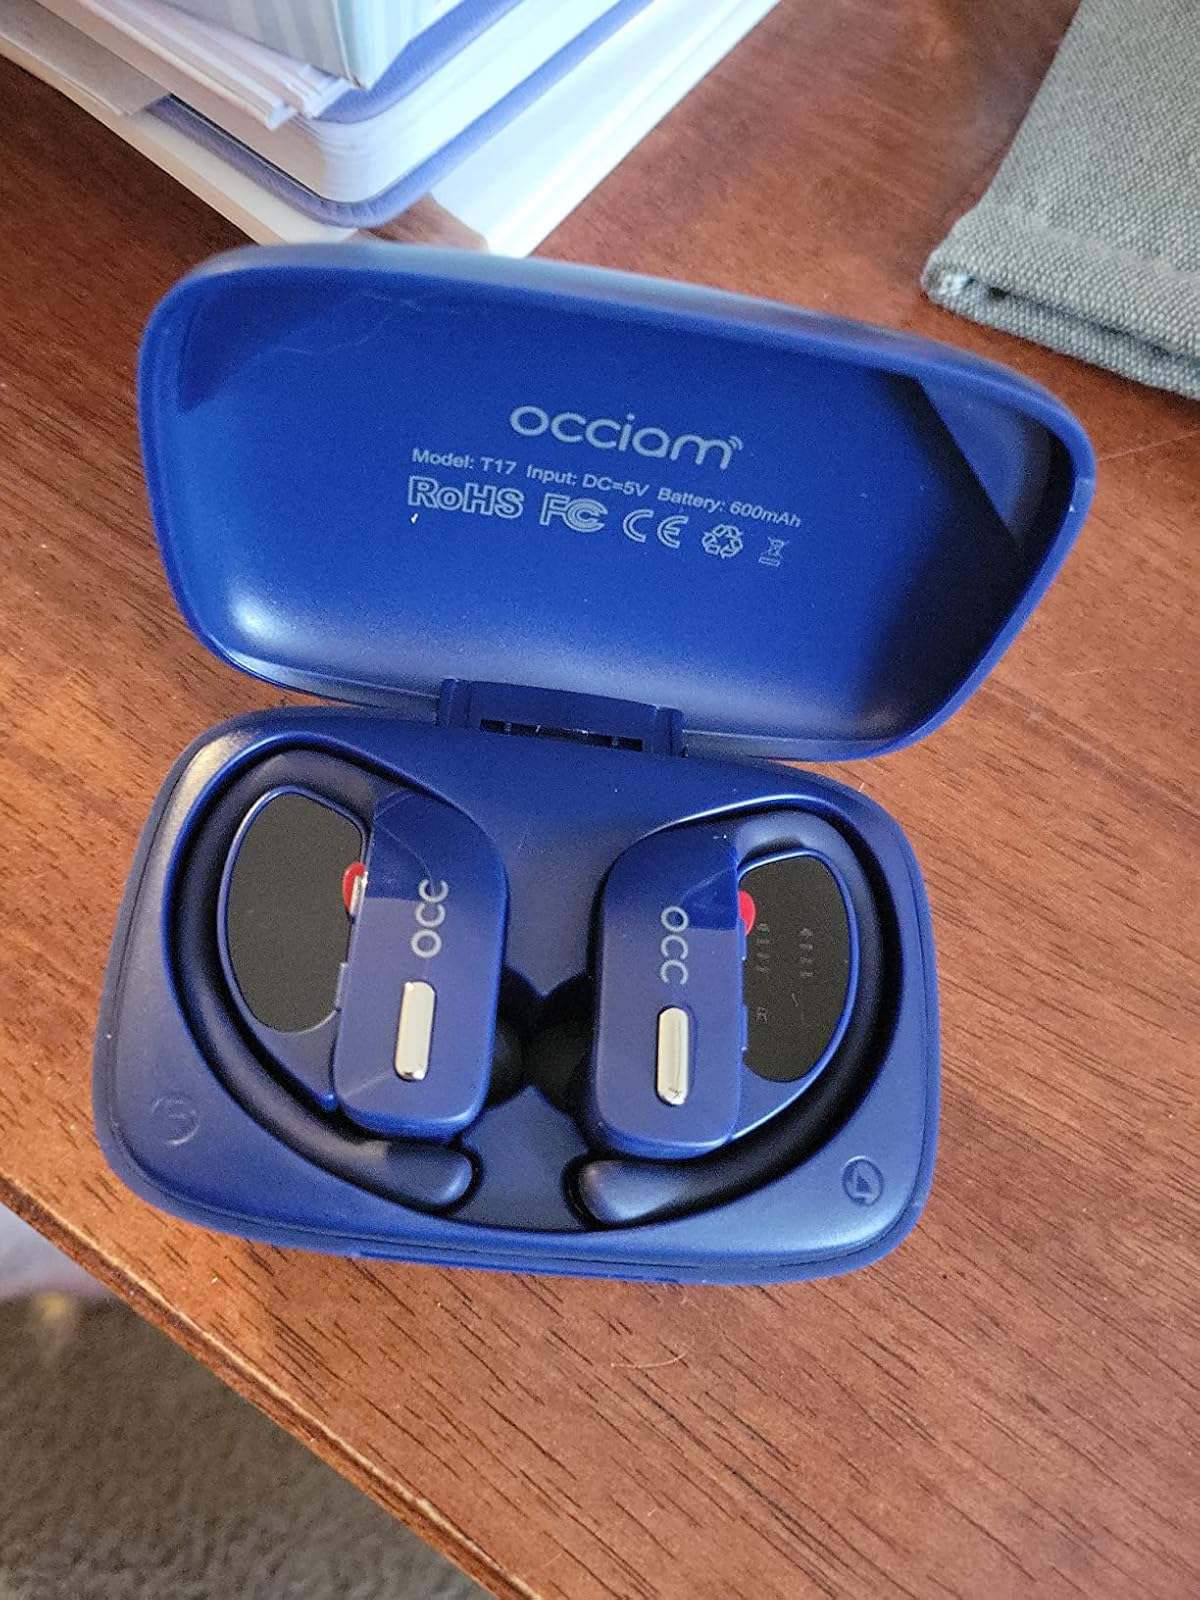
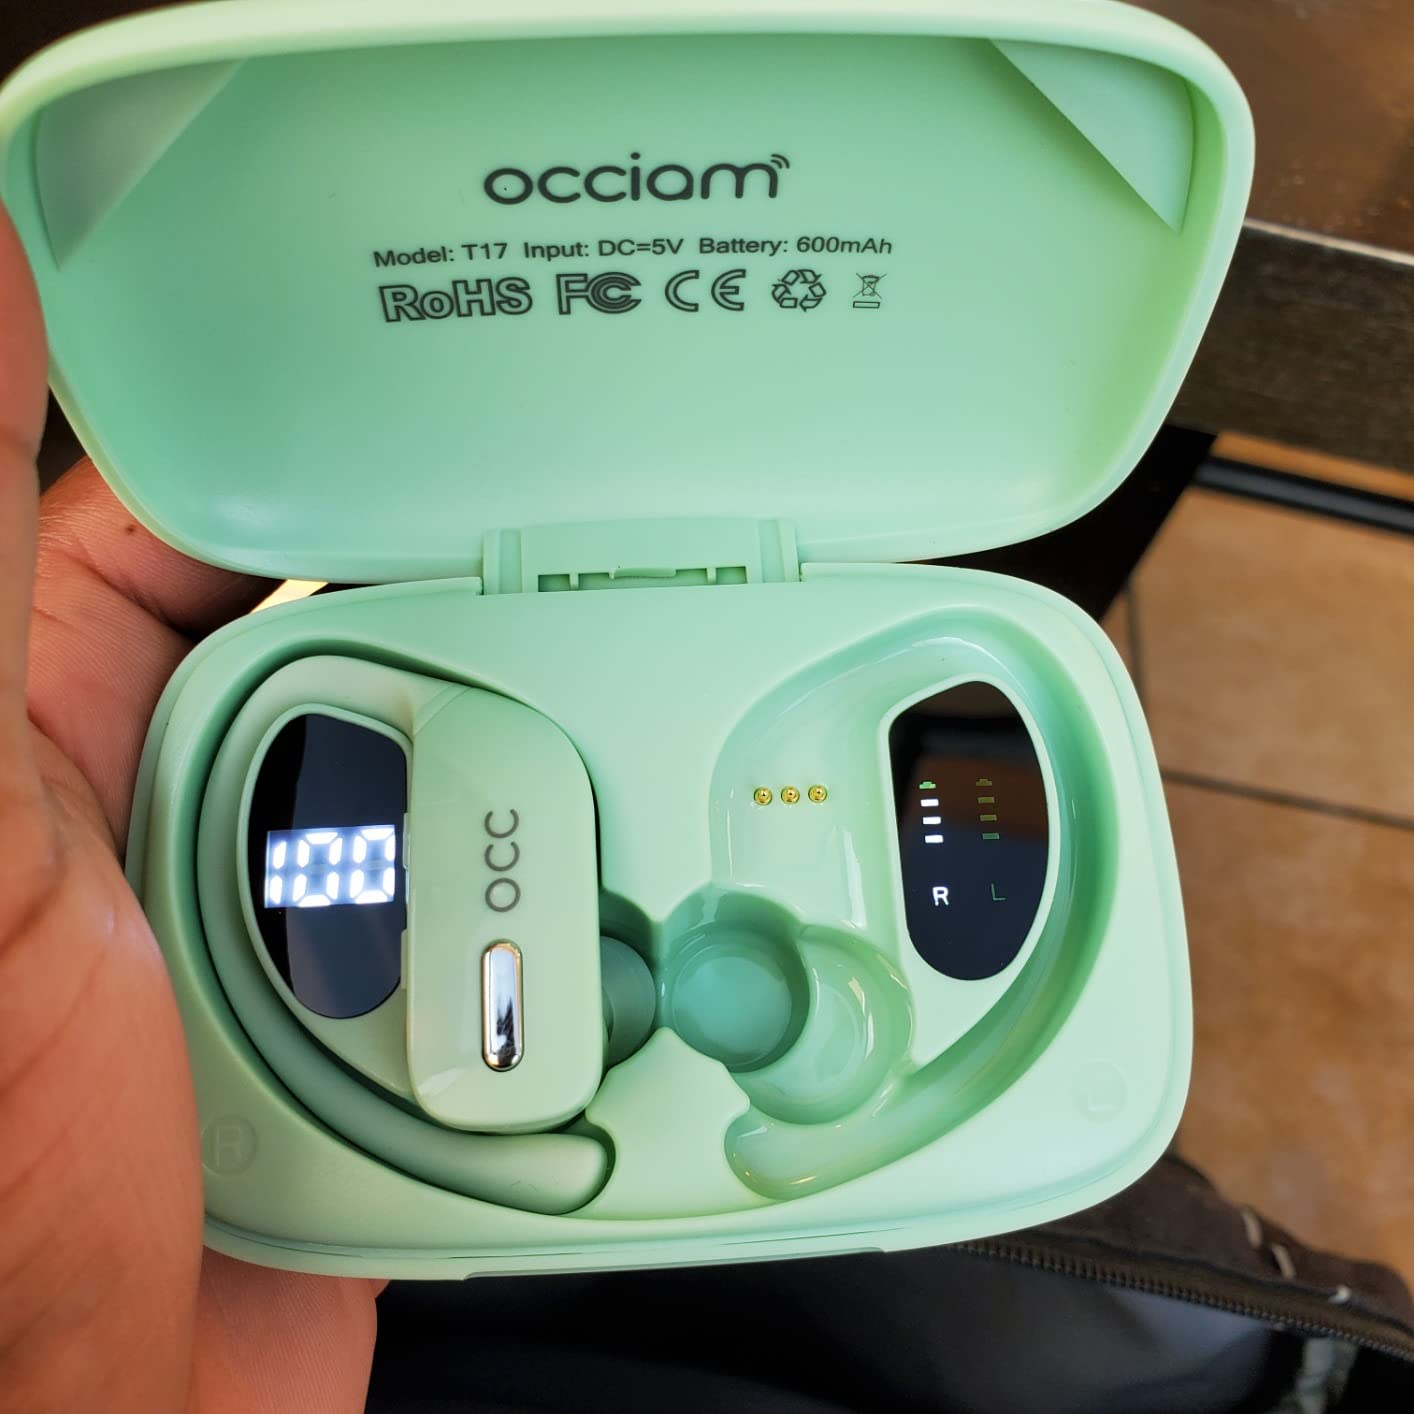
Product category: earbuds
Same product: no